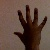
The image shows a hand gesture representing the number 5 in Indian Sign Language.